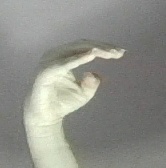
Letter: jeem